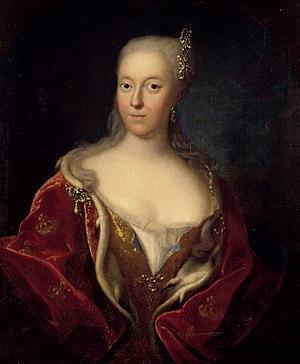
Anne-Sophie de Reventlow, reine consort de Danemark et de Norvège, épouse du roi Frédéric IV de Danemark.
Ceci est une liste des reines consorts de Norvège. Cette liste couvre une longue période durant laquelle le rôle de ces épouses a beaucoup changé. Chaque reine a ainsi eu un parcours différent, qui alla même jusqu'à celui de gouverner le pays ou bien d'exercer le rôle de régente. Le mariage avec le roi de Norvège répondait le plus souvent à des alliances politiques. Il fut ainsi interdit pendant longtemps au roi d'épouser une roturière. En raison de l'union avec le Danemark et la Suède, les reines d'entre 1380 et 1814 étaient aussi reine du Danemark et les reines d'entre 1814 et 1905 reines de Suède.
La famille von Reventlow est une famille danoise de la noblesse immémoriale du Mecklembourg et du Holstein qui s'est installée sur les côtes de la mer Baltique. L'orthographe de son nom a varié selon les époques en Reventlo, Revetlo, Revetlow, Reventlau, Reventlou, Reventlau, Reventlow, Refendlof, Refentloff.